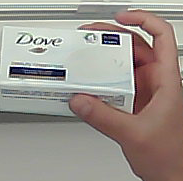
Product: dove_soap